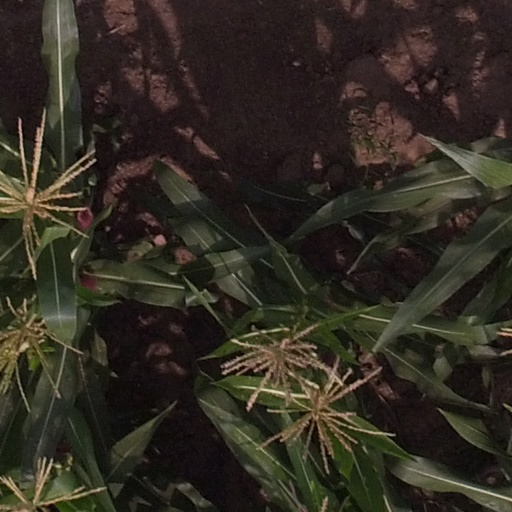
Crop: maize; corn